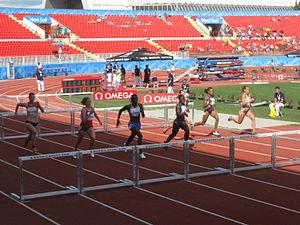
Les 20ᵉˢ Championnats d'Europe juniors d'athlétisme se déroulent du 23 au 26 juillet 2009 au Stade Karađorđe de Novi Sad, en Serbie.